Lebanon, Missouri

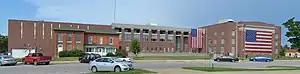
Laclede County Courthouse

According to the United States Census Bureau, the city has a total area of , of which is land and is water. Lebanon is along I-44, and Routes 5, 32, and 64 as well as the historic Route 66.